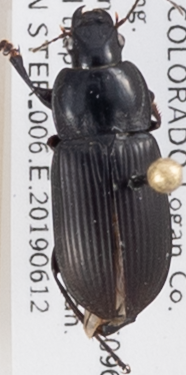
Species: Anisodactylus carbonarius
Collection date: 2019-06-12
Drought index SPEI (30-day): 0.614
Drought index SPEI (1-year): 1.082
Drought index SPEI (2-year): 0.198